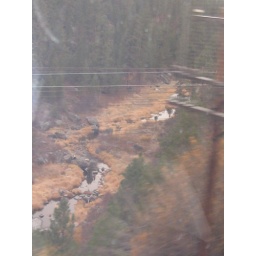
This is the feeder or source of water for Klamath Lakes. Largest lake in Oregon